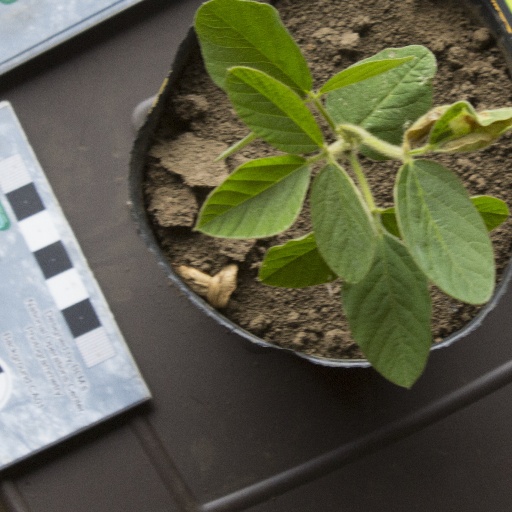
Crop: soybean